Epicephala vitisidaea

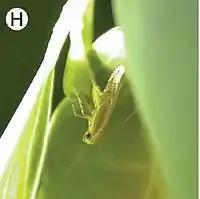
Ovipositing in the interspace between ovary and tepal

The larvae feed on the seeds of "Breynia vitis-idaea". The adult is the pollinator of the host plant. Eggs are placed in the interspace between the tepal and ovary, so the ovipositor does not penetrate floral tissue.